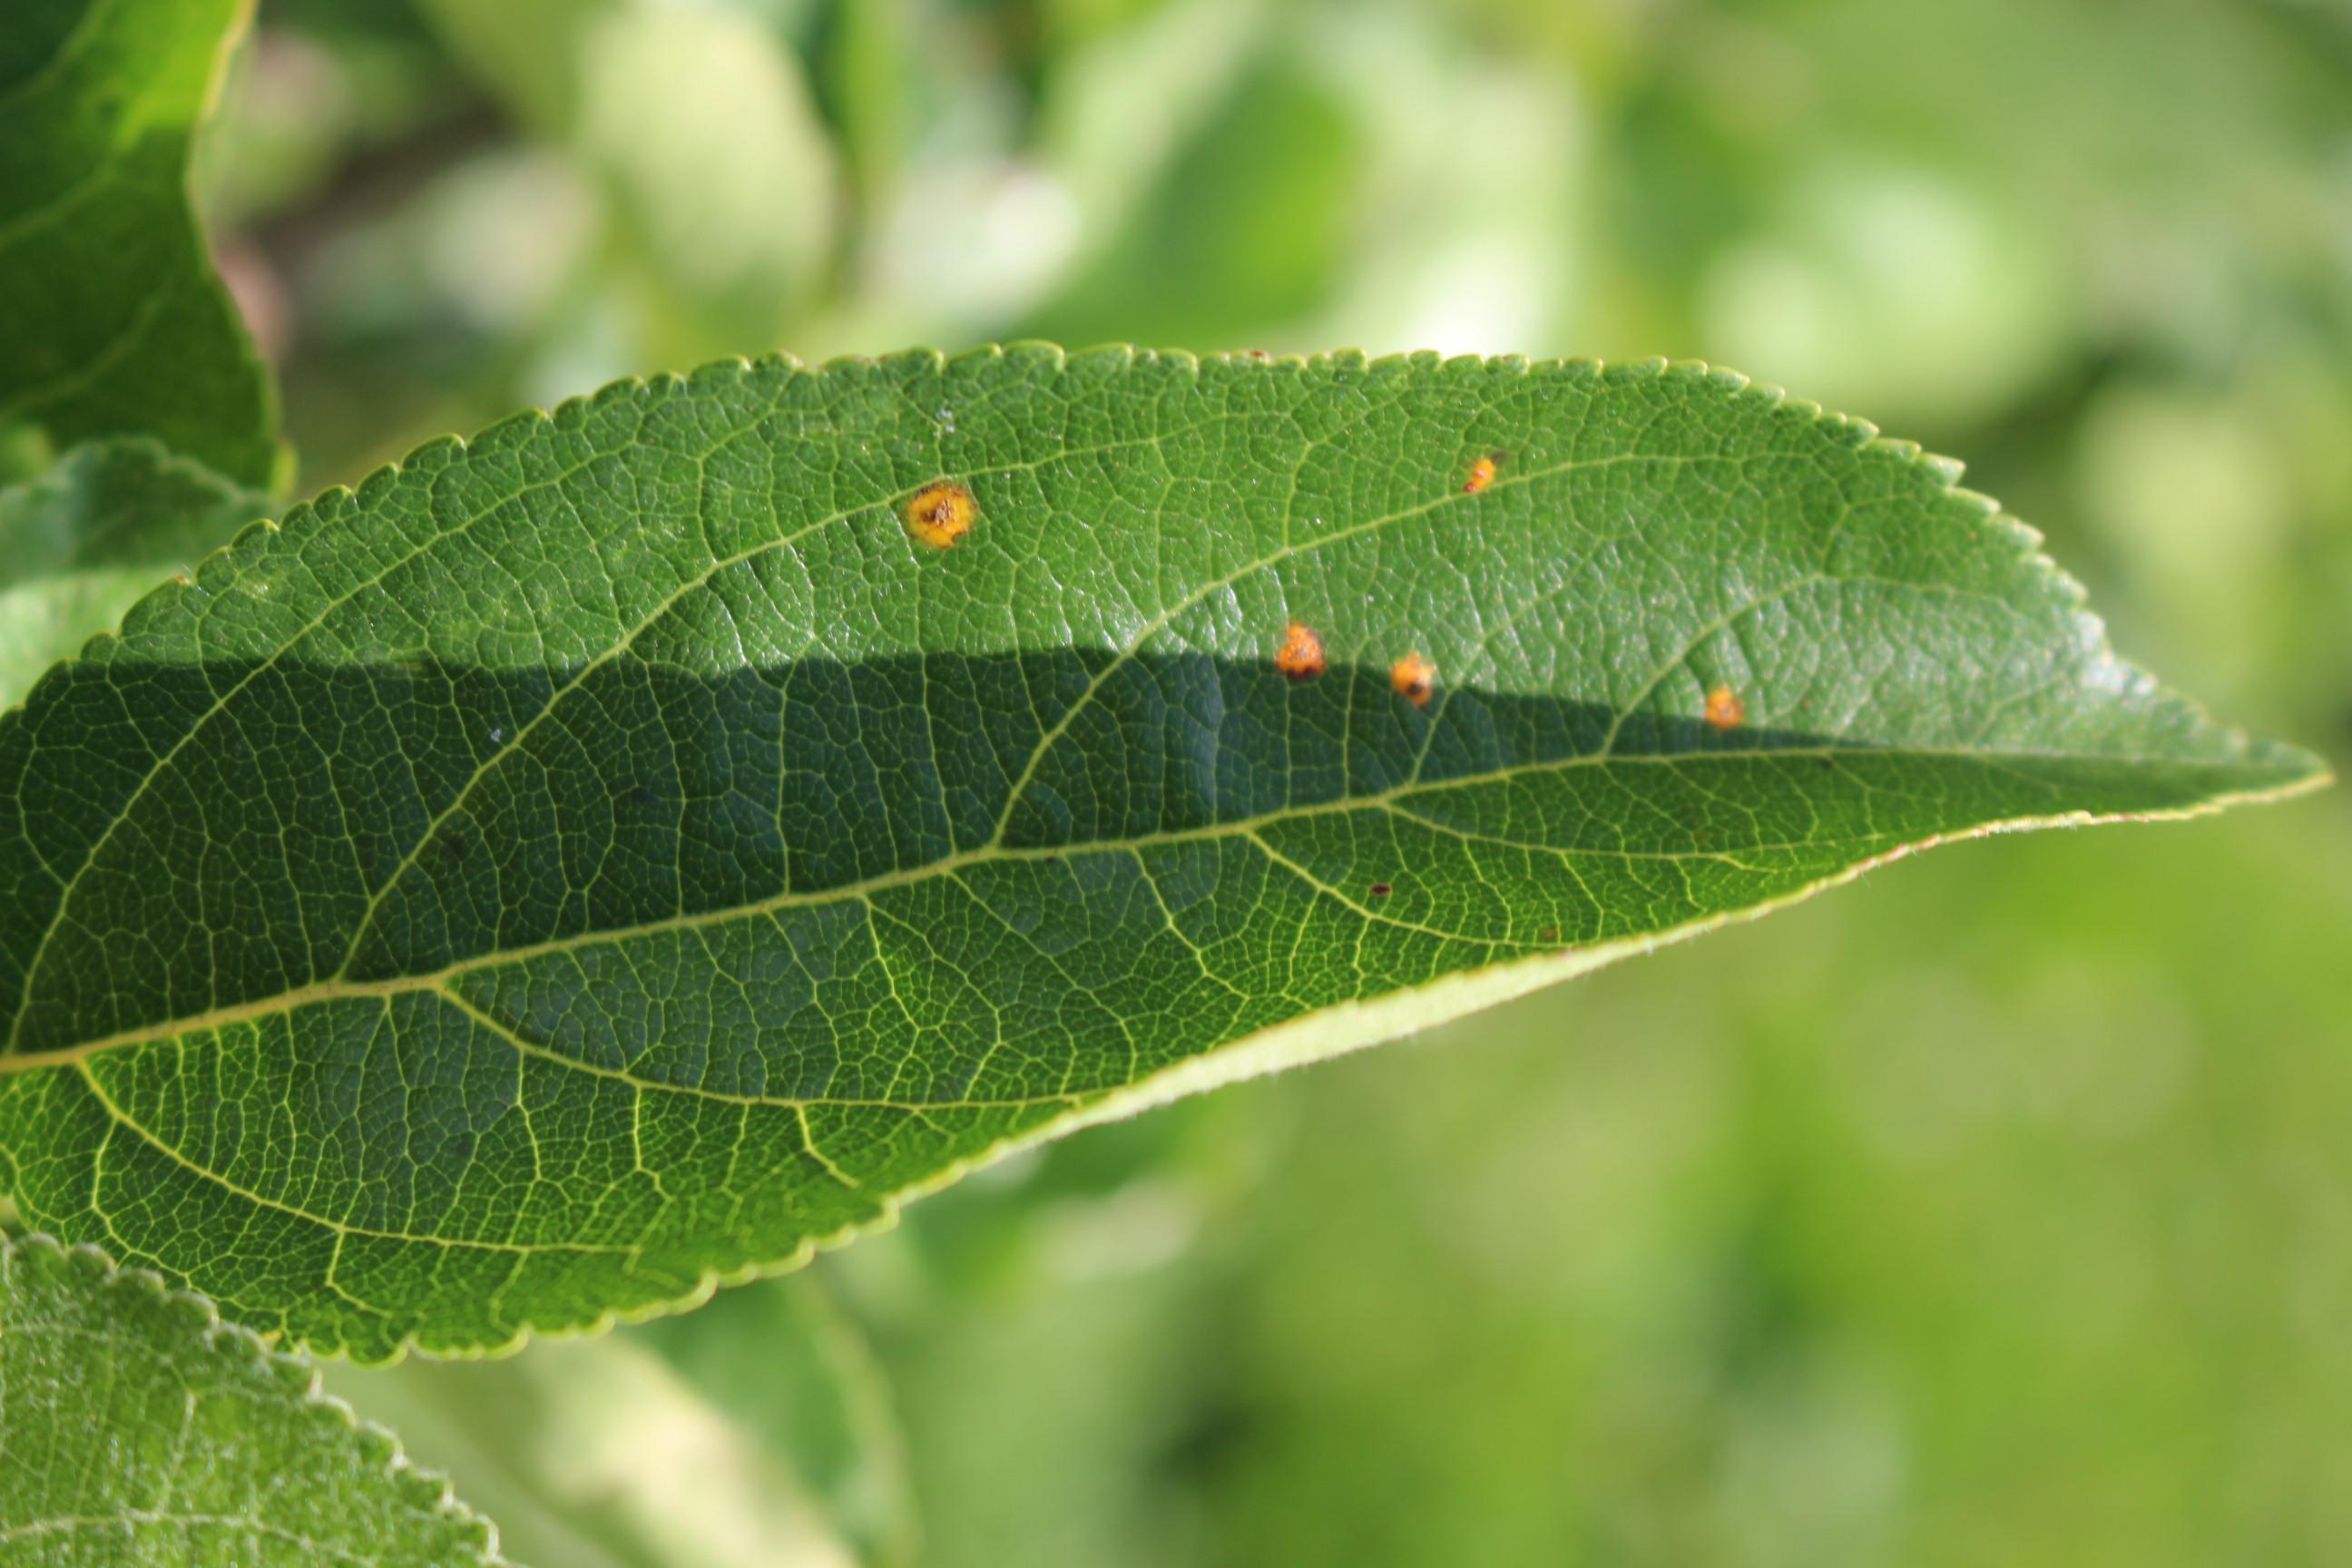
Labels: rust